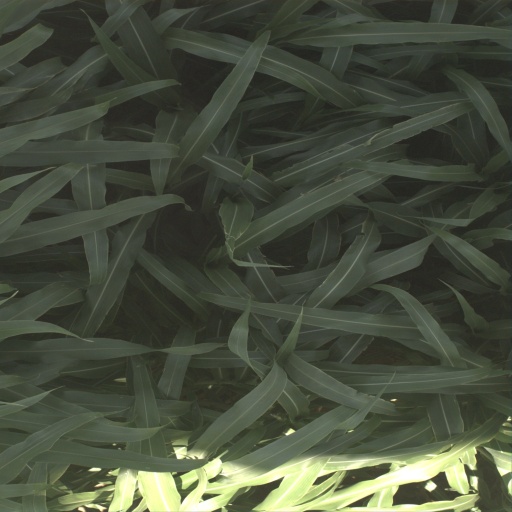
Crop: sorghum